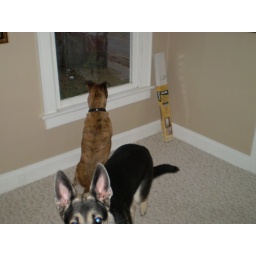
Simeon's new perch in my office. Oh, the boys in the hood moved to a house in Merion Village.